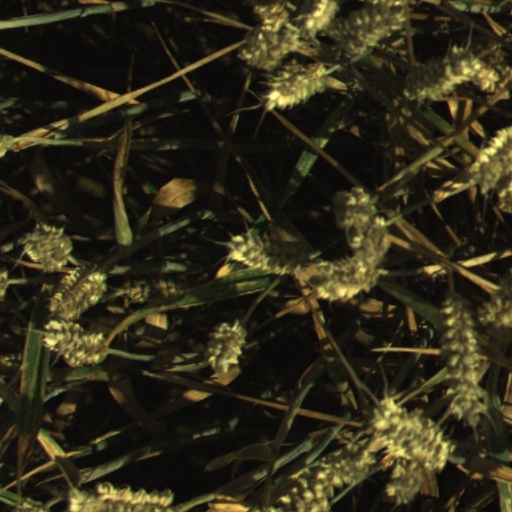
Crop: wheat